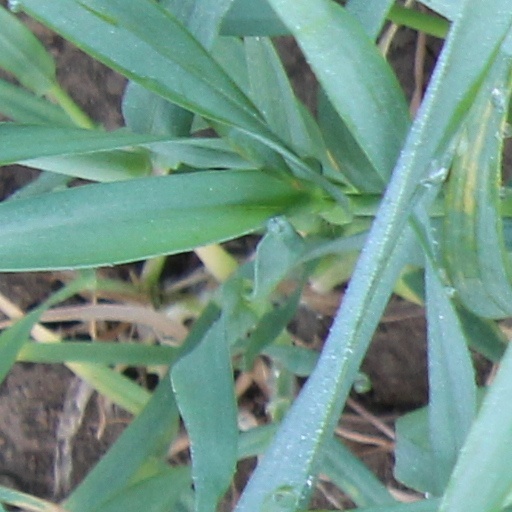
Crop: wheat